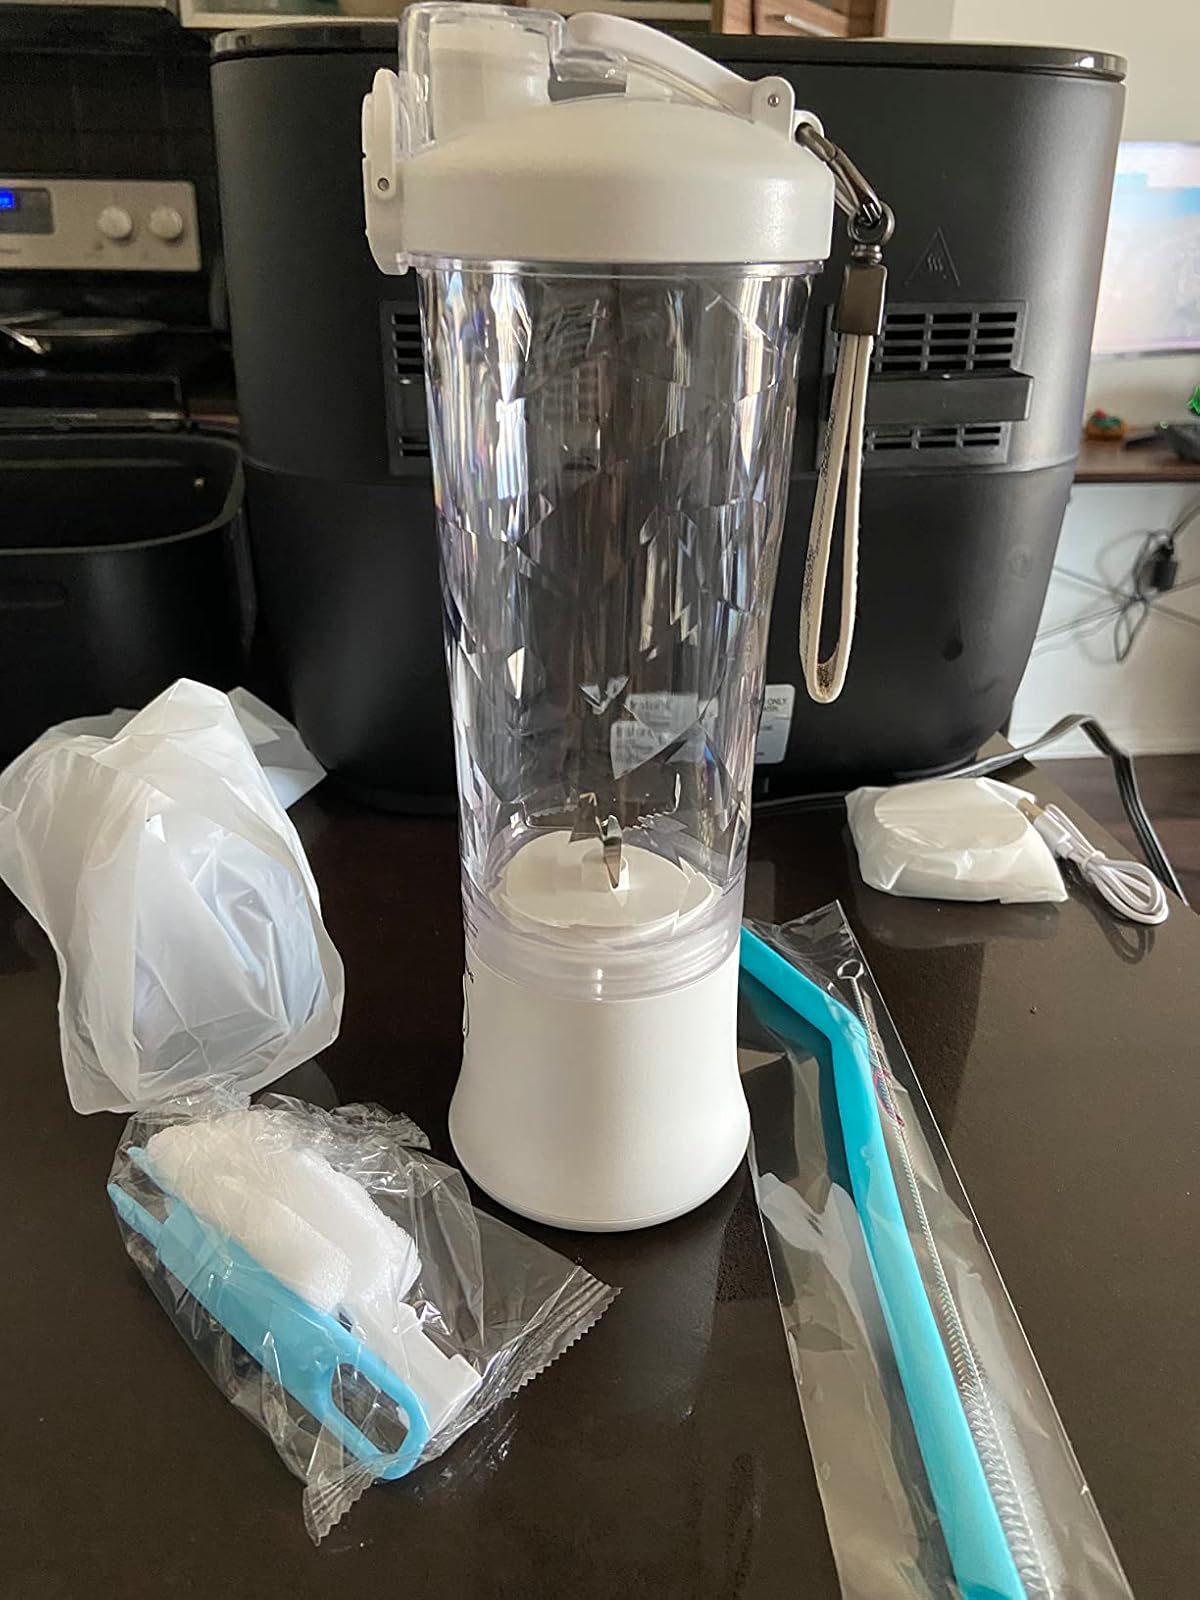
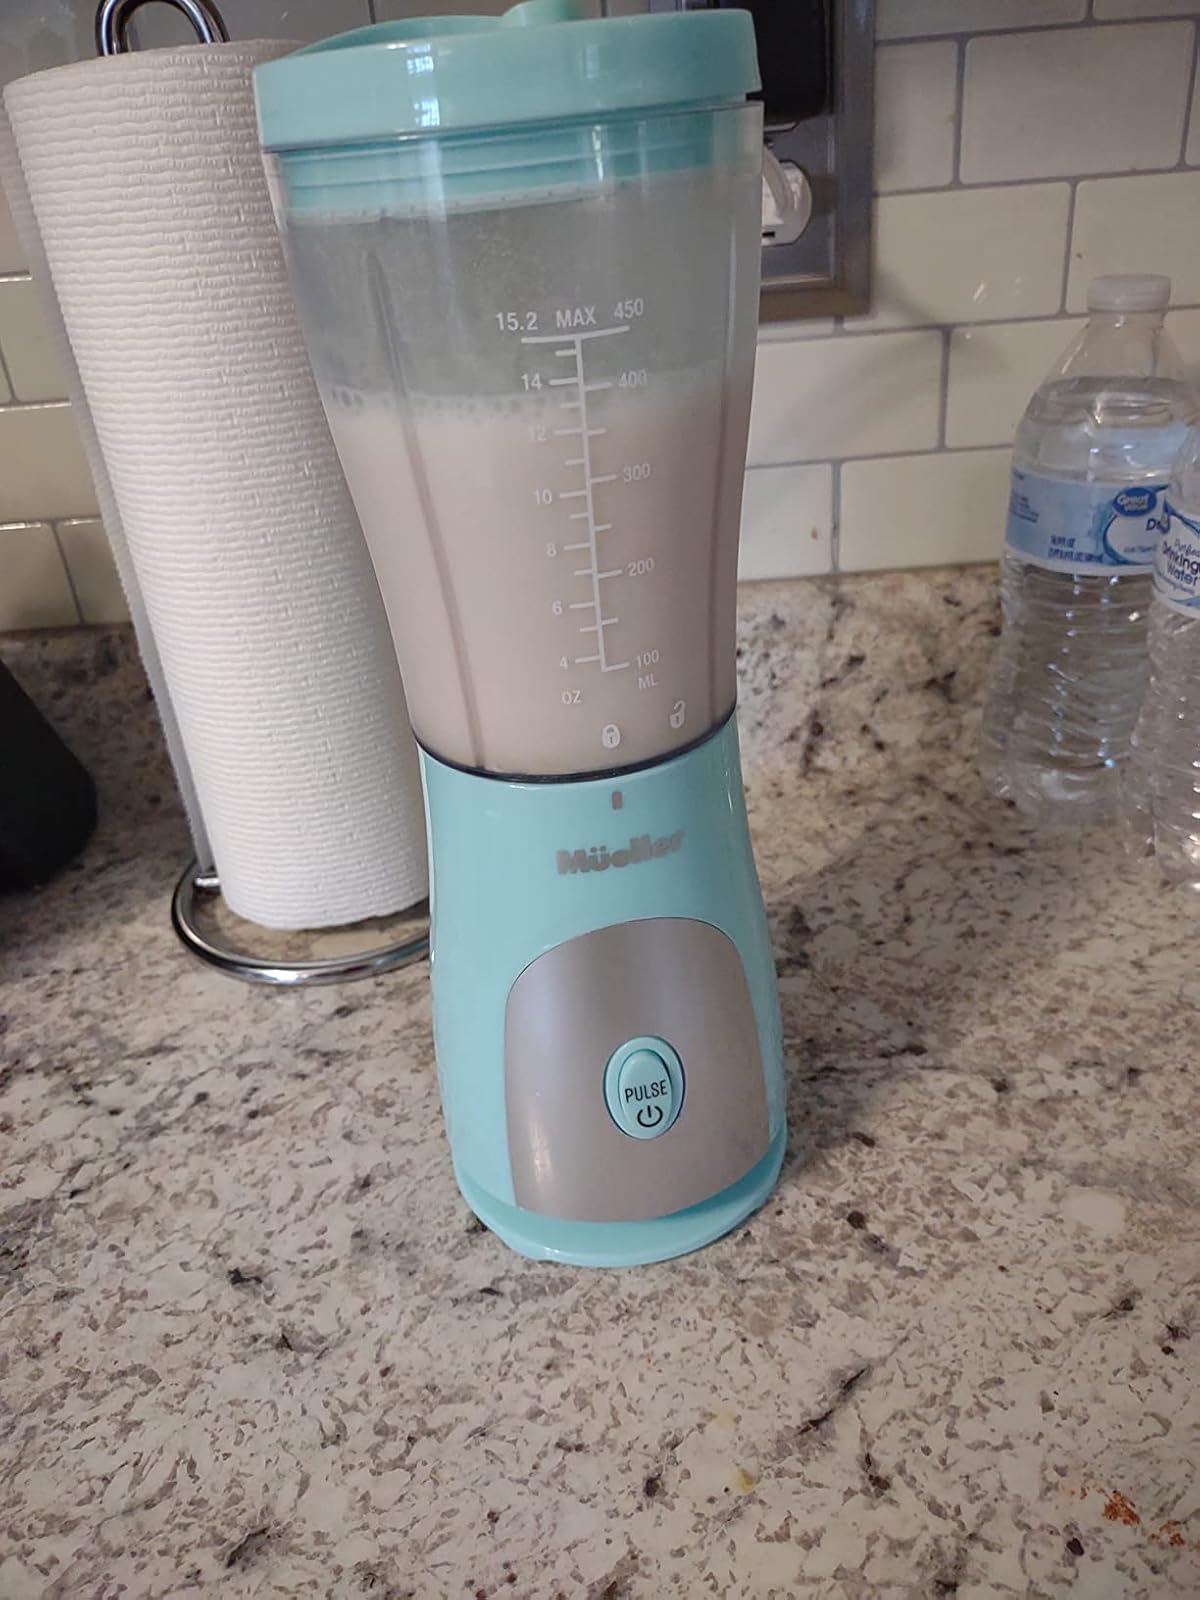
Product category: items_blender
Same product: no